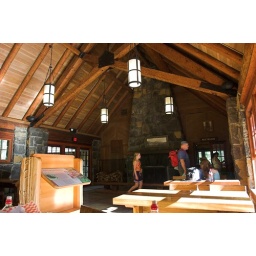
The lodge is a stone building with a stone fire place in the middle.